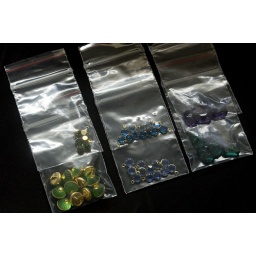
Frosted green with rhinestone. Peridot green in brass housing. Sapphire blue in brass housing. Light blue in brass housing. Emerald buttons. Amethyst buttons